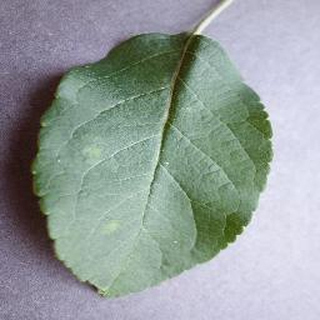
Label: healthy_apple